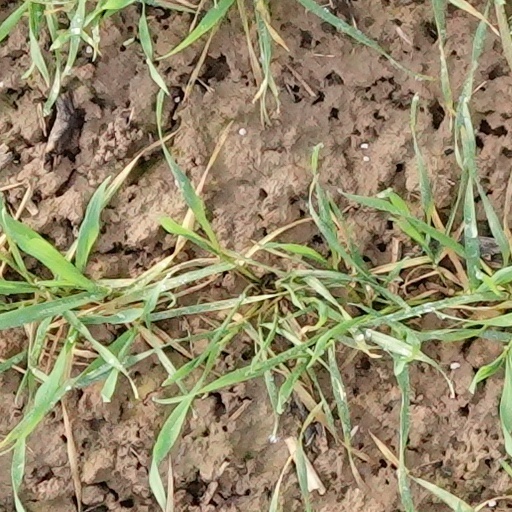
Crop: wheat